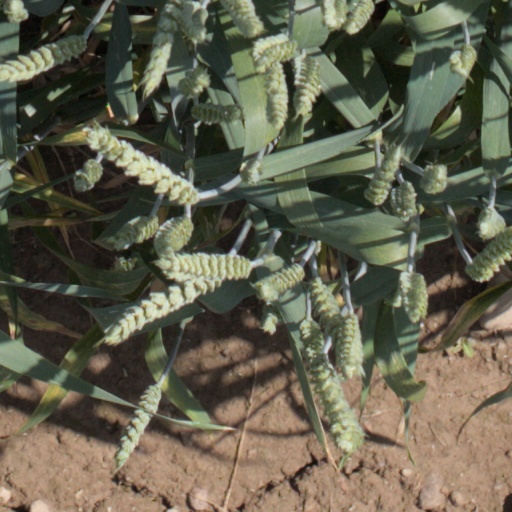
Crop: wheat